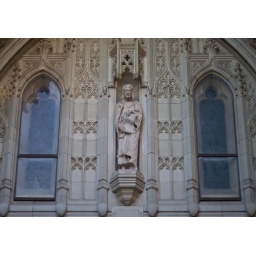
This guy was just hanging out above the door of a church